Question: Please indicate a possible affordance area of baseball bat that can be used for hitting
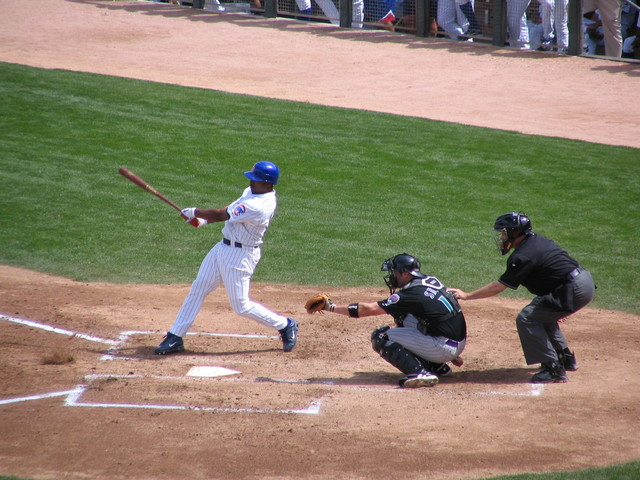
Answer: [119.616, 163.467, 160.306, 195.881]